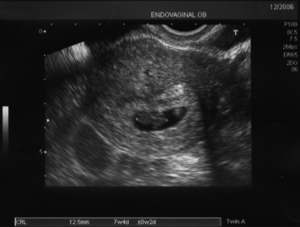
Graviditet / Graviditetsforløb / Tredje trimester – uge 28 og frem / Uge 37 – 40 / fosterets uge 35 – 39
Graviditet er den tilstand, hvor en kvinde har et eller flere afkom, kaldet fostre eller embryoner, inde i kroppen. Graviditeten starter ved befrugtningen og slutter ved fødslen eller ved abort. I en graviditet kan der være flere fostre, såsom tvillinger eller trillinger, som kan være enten enæggede eller tveæggede. Det medicinske felt, der beskæftiger sig med graviditet, kaldes obstetrik.